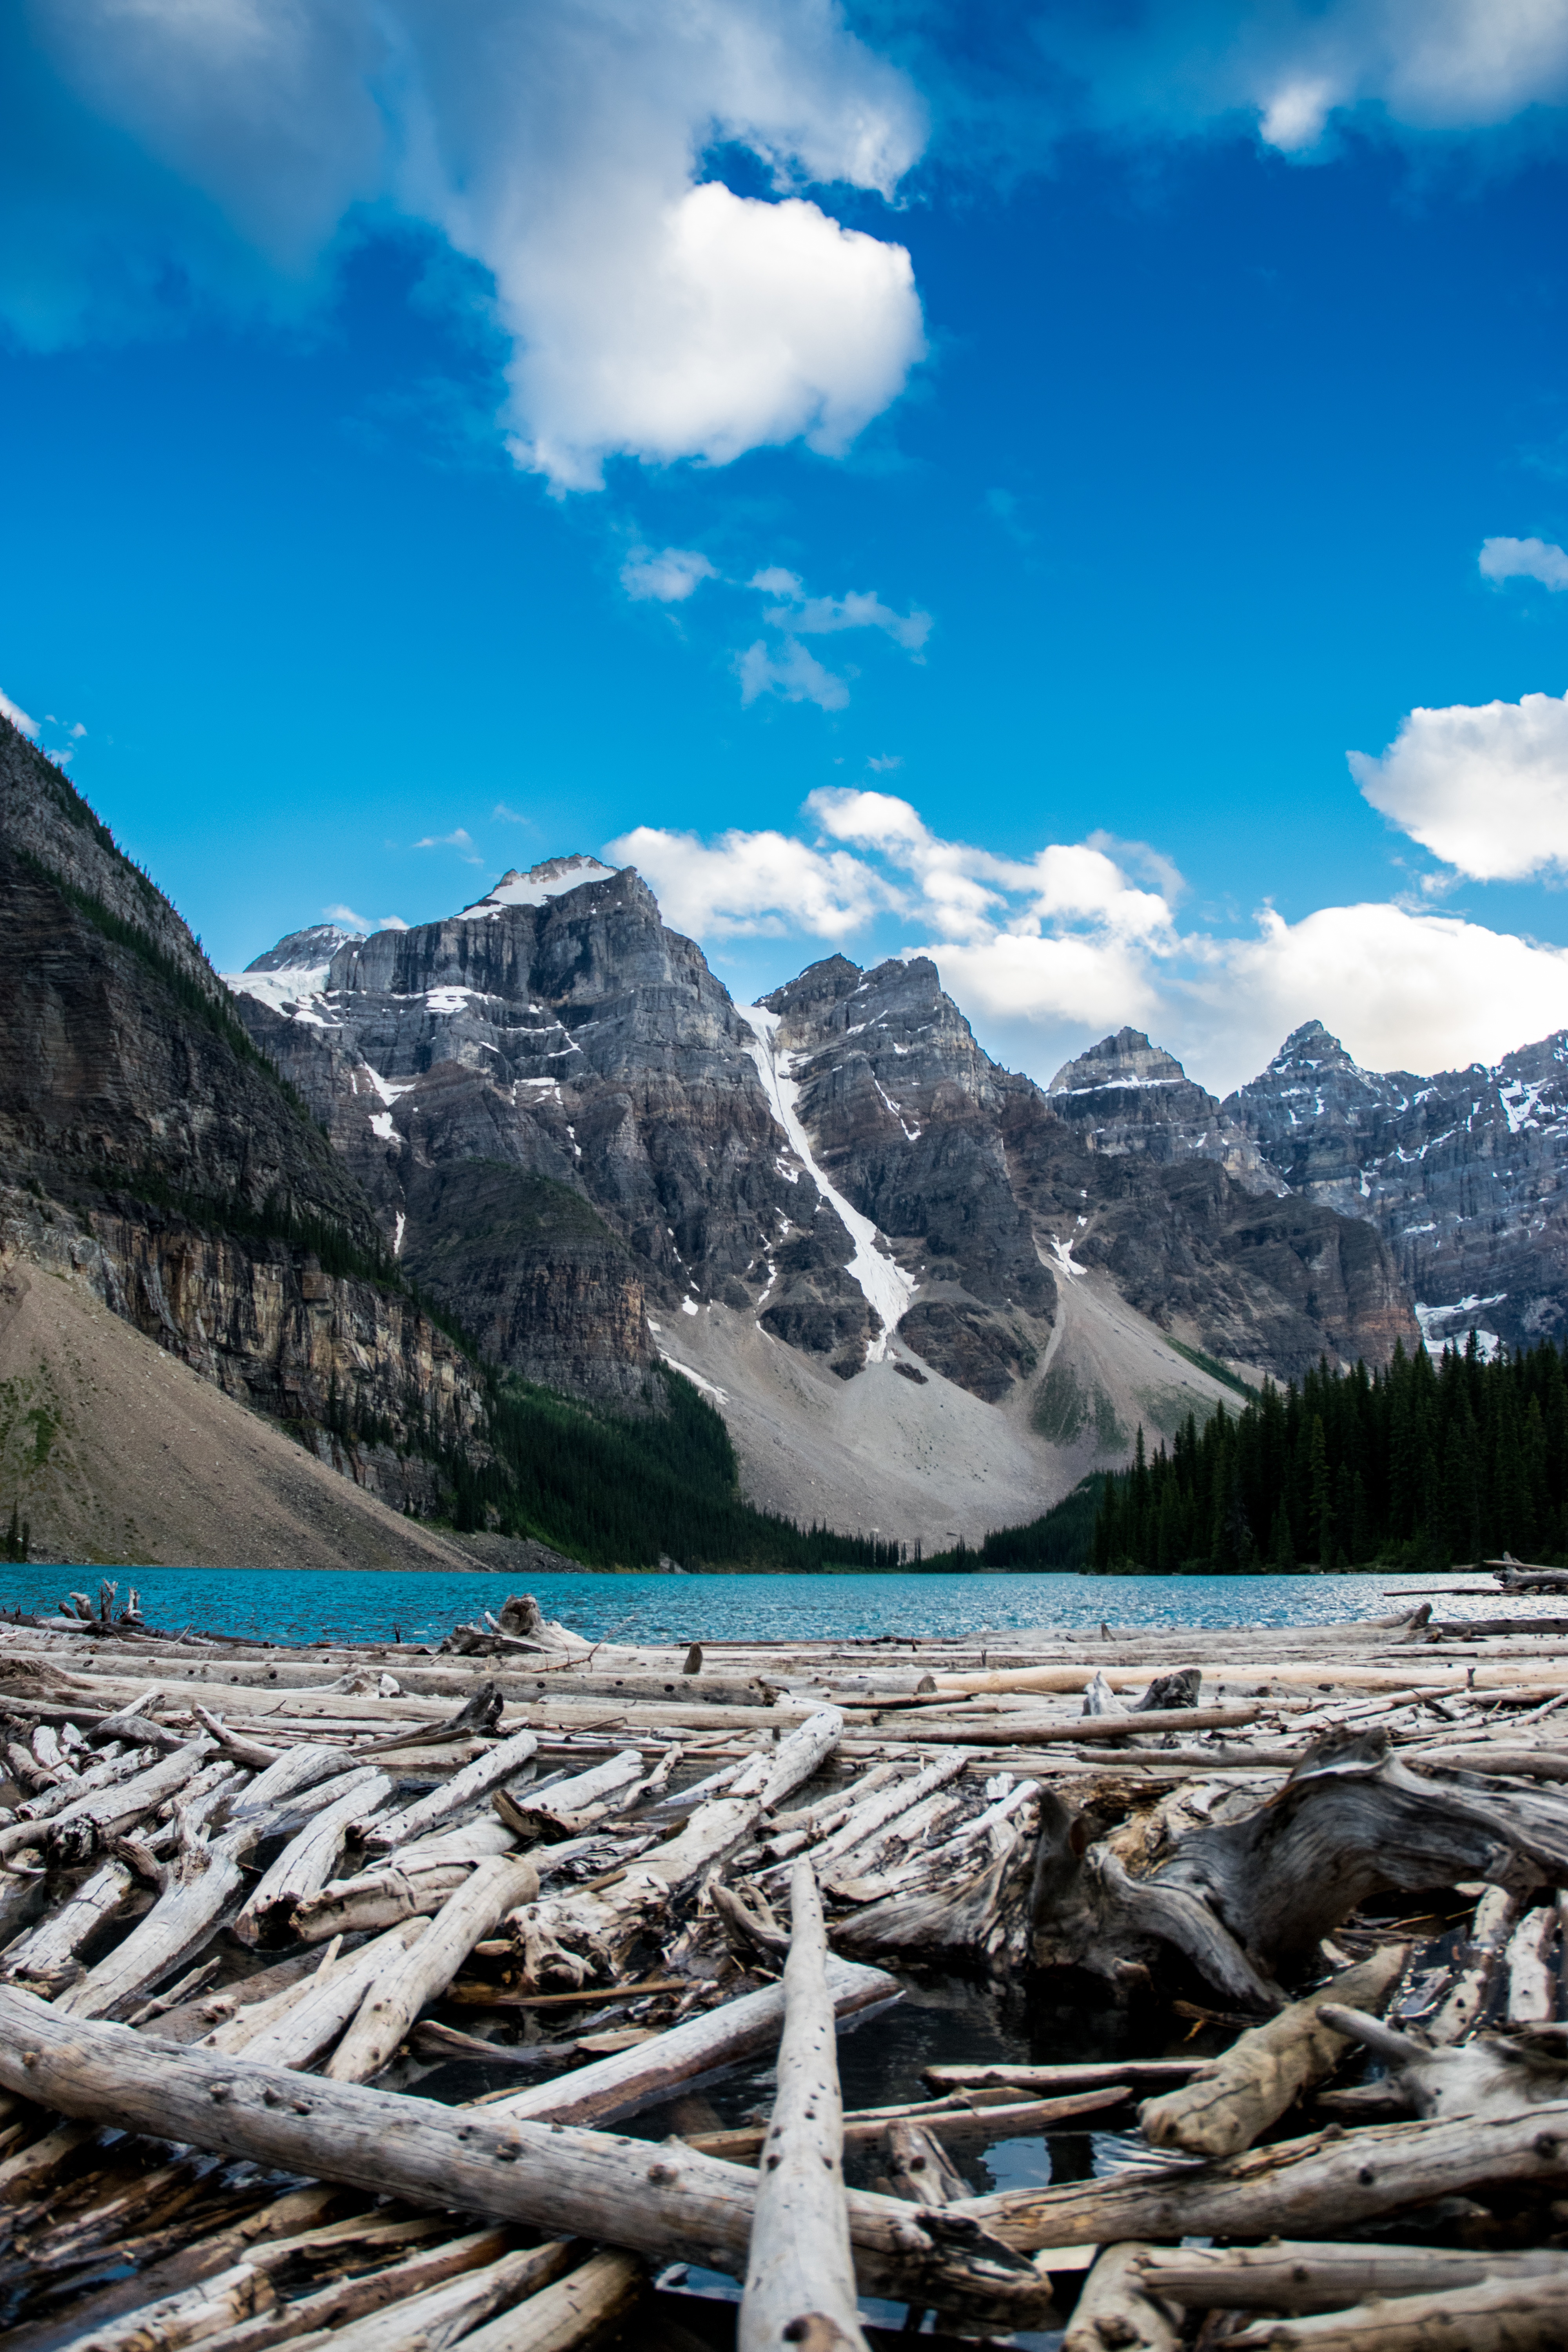
landscape, nature, wilderness, mountain, snow, cloud, lake, valley, mountain range, glacier, fjord, alps, moraine, mountain pass, mountainous landforms, glacial landform